La Galerie des monstres

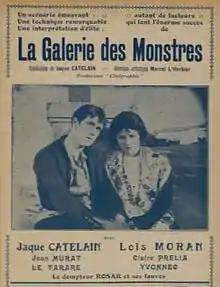
Press advertisement

La Galerie des monstres ("the gallery of monsters") is a 1924 French drama film directed by Jaque Catelain, set against the background of a circus in Spain. It was produced by Cinégraphic, the production company of Marcel L'Herbier.